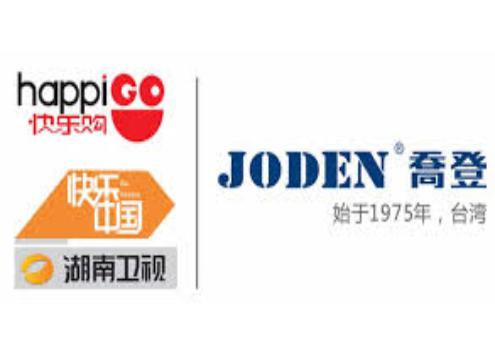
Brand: happigo
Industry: Others